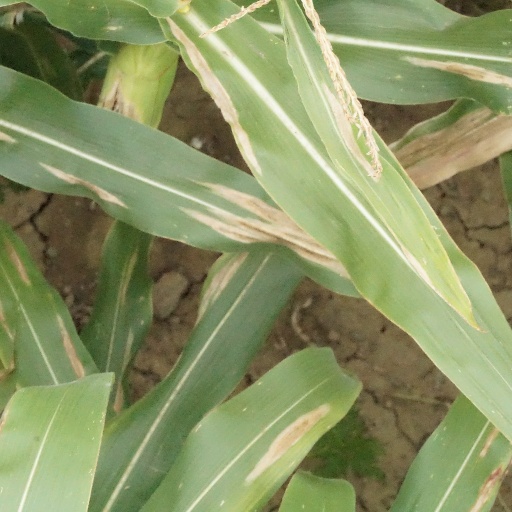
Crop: maize; corn